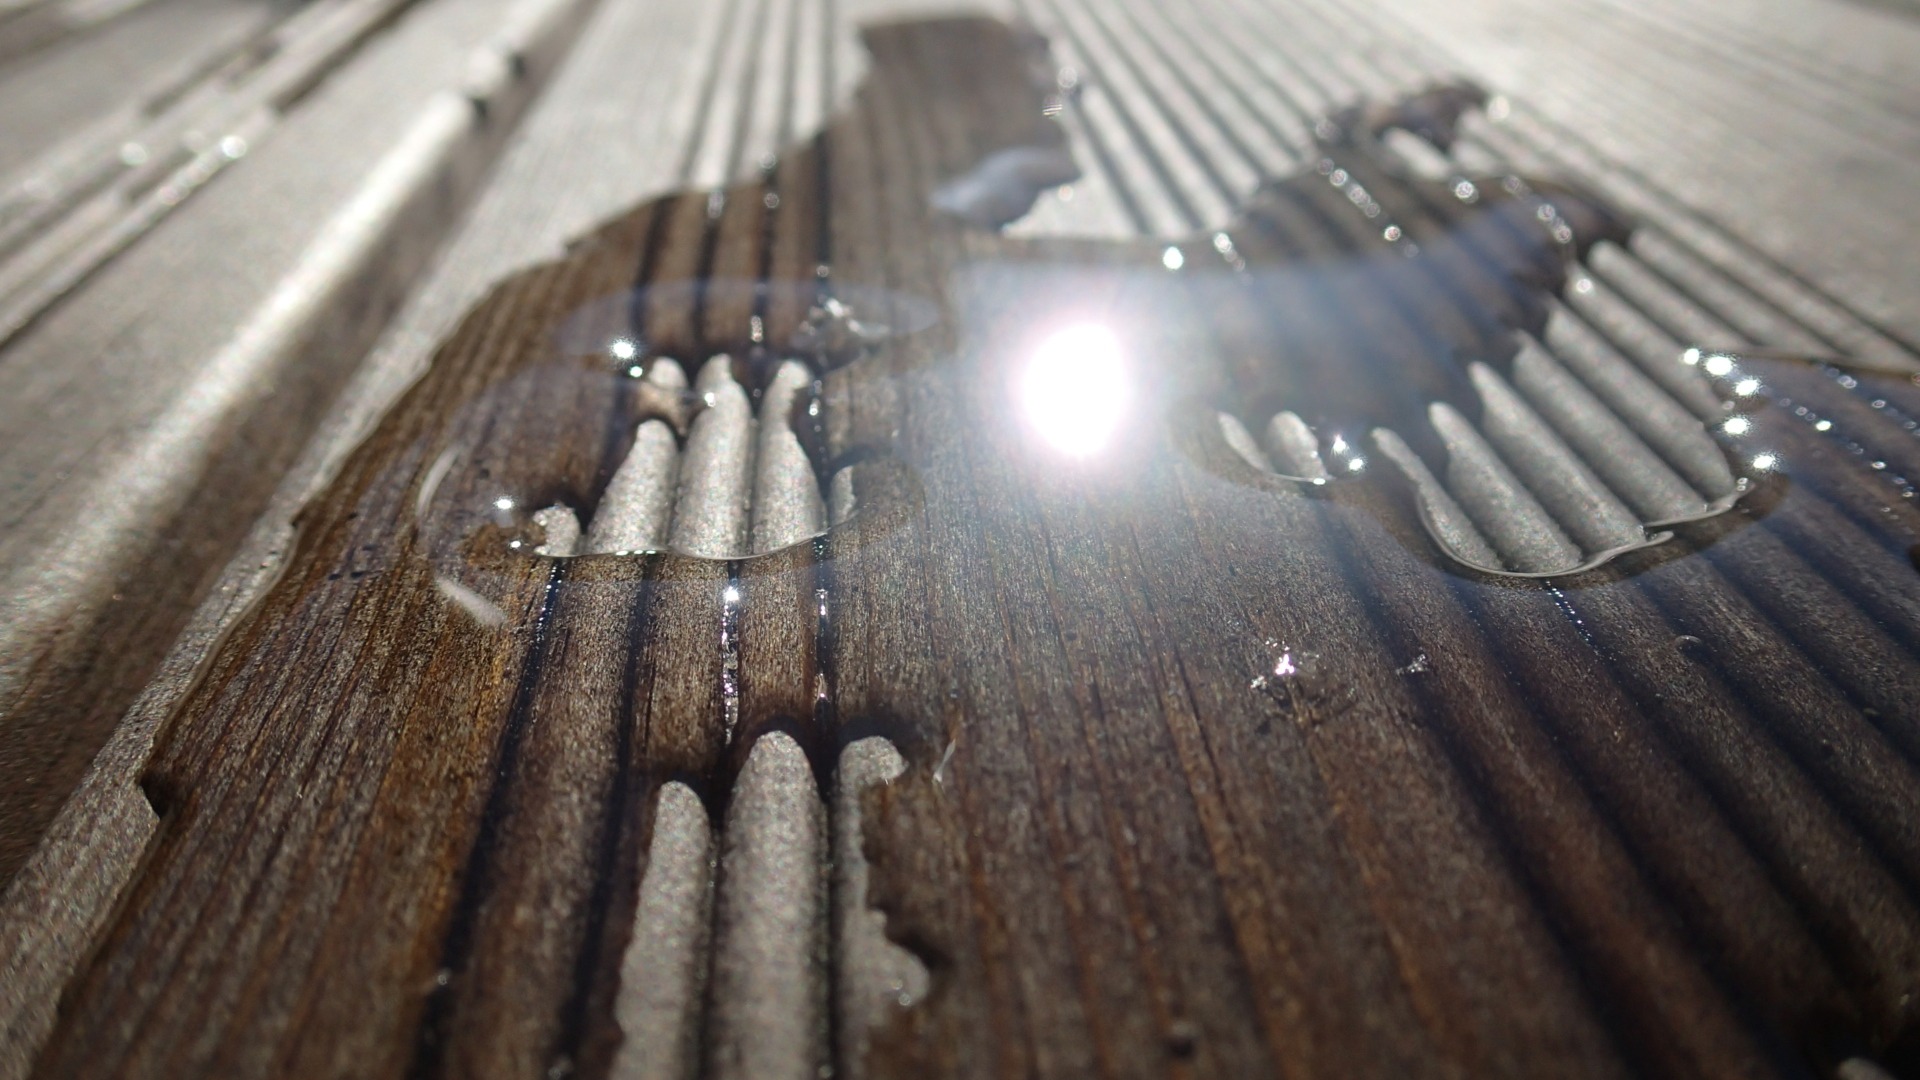
water, wing, wood, texture, floor, close up, boards, wooden